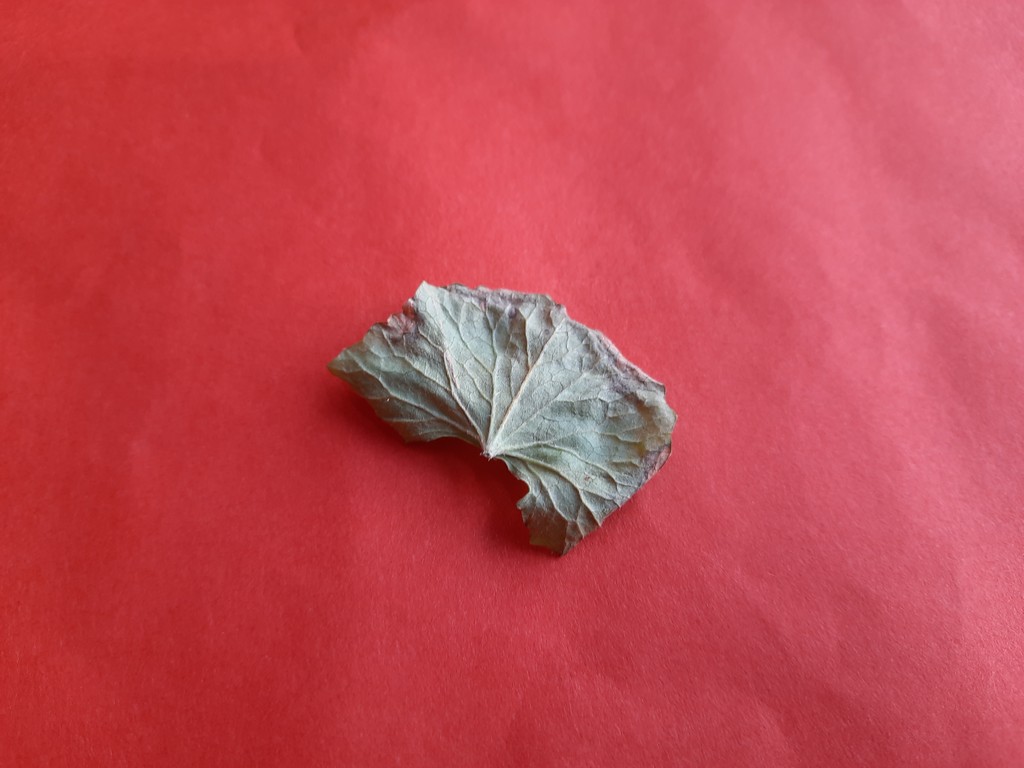
Label: Dried